Barbour (company)

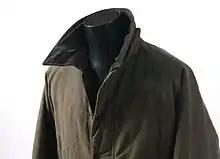
A men's waxed cotton Barbour jacket in green

In addition to its waxed and quilted jackets, J. Barbour & Sons Ltd is famous for sweaters, moleskin clothing, corduroy clothing, and tattersall shirts. Barbour entered the "waterproof-breathable" market with its own type of waterproof liners, Cordura external fabric, and polar fleece sweaters. Some Barbour products contain outdoor-orientated features such as snug-fitting collars, "storm cuffs", waterproof pockets with drainage holes, and wide "game" pockets. In recent years, the company modernized its collections to appeal to a younger clientele while maintaining credibility with the traditional countryside customer. Many of the more fashionable ranges are influenced by the "Barbour International" motorcycling ranges. Taking inspiration from the company's 1936 waxed cotton motorcycling suit and the 1951 "Original Green" motorcycling jacket, modern collections are fashionable interpretations of the companies heritage in bikes. While the traditional waxed cotton jackets are still manufactured in Simonside, South Shields, some of the other products are manufactured outside the United Kingdom.